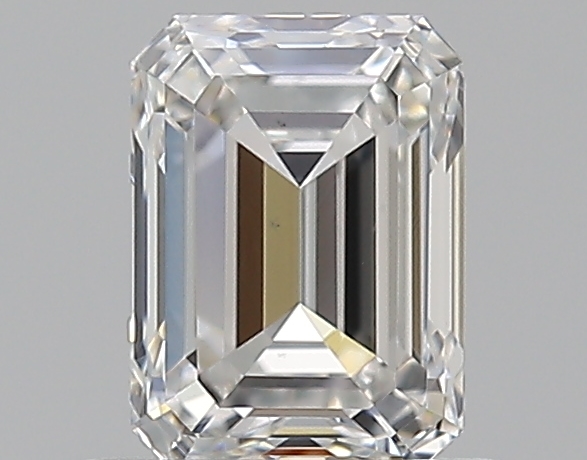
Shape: emerald
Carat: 0.7
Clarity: VS2
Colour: F
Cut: EX
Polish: EX
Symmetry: VG
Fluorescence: N
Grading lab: GIA
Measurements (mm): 5.67 x 4.14 x 2.81